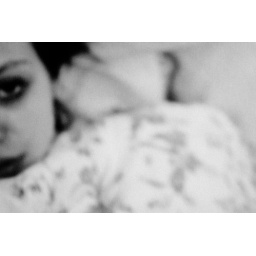
girl in bed with music